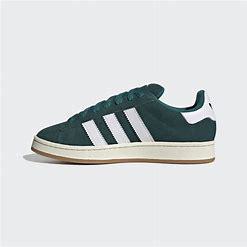
Brand: Adidas
Model: Campus 00S